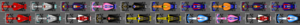
Le Grand Prix automobile de Belgique 2019 disputé le 1 septembre 2019 sur le Circuit de Spa-Francorchamps, est la 1010ᵉ épreuve du championnat du monde de Formule 1 courue depuis 1950. Il s'agit de la 74ᵉ édition du Grand Prix de Belgique, la soixante-troisième comptant pour le championnat du monde de Formule 1 et la treizième manche du championnat 2019. Ce Grand Prix marque une modification dans la liste des pilotes par écurie, puisque Alexander Albon débute au volant de la Red Bull RB15 aux côtés de Max Verstappen en remplacement de Pierre Gasly qui retourne chez Toro Rosso avec qui Albon a débuté en Formule 1 et disputé les douze premières courses de la saison.